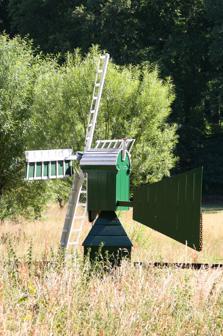
Building: Arnhem post mill (1989)
Country: Netherlands
Year built: 1989
Dutch windmill Arnhem post mill The mill in July 2006. Origin Mill location Schelmseweg 89, 6816 SJ, Arnhem Coordinates 52°00′37″N 5°54′33″E / 52.01028°N 5.90917°E / 52.01028; 5.90917 Operator(s) Netherlands Open Air Museum Year built 1989 Information Purpose Drainage mill Type Hollow post mill No. of sails Four sails Type of sails Common sails Windshaft Wood Winding Tail vane Type of pump Centrifugal pump A hollow post mill at the Netherlands Open Air Museum , Arnhem , Gelderland , Netherlands was originally built at Wormer , North Holland , Netherlands. During World War I , it was moved to Langweer , Friesland . It was dismantled in 1960 and re-erected at the museum in 1989. The mill has been restored to working order. History The mill was originally built at Wormer , North Holland , Netherlands. During World War I, it was moved to Langweer , Friesland . It was dismantled in 1960 and re-erected at the Netherlands Open Air Museum , Arnhem , Gelderland in 1989. The mill was severely damaged in a snowstorm in 2000. It was restored in 2003. Description For an explanation of the various items of machinery, see Mill machinery . The mill is what the Dutch describe as a Weidemolen (English: Meadow mill ). It is a small hollow post mill on a roundhouse. The mill is winded by tail vane. The buck and roundhouse are covered in boards. The sails are Common sails . They have a span of 3.85 metres (12 ft 8 in). The sails are carried on a wooden windshaft . The windshaft carries the brake wheel which has 21 cogs. This drives the wallower (9 cogs) at  the top of the upright shaft . At the bottom of the upright shaft a centrifugal pump is driven. Public access The mill can be viewed externally during museum opening hours. See also Windmills in Arnhem De Hoop De Kroon Windmills in the Netherlands Open Air Museum Boktjasjker Het Fortuyn Huizermolen Mijn Genoegen Spinnenkop Arnhem post mill (1946) Arnhem smock mill (1960) References